Apollo–Soyuz

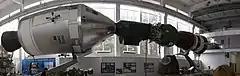
Model of joined Apollo and Soyuz at the RKK Energia Museum near Moscow, with the Soyuz descent module visible to the lower right

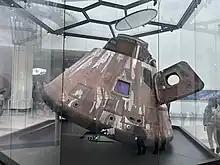
The Apollo command module from the mission on display at the California Science Center

The Apollo command module from the mission is on display at the California Science Center in Los Angeles. The descent module of Soyuz 19 is on display at the RKK Energiya museum in Korolyov, Russia.